Michael Boyce, Baron Boyce

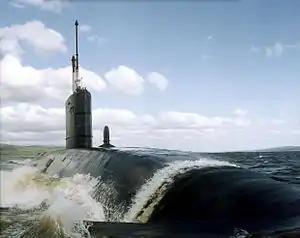
The submarine which Boyce commanded in the late 1970s

Boyce became First Sea Lord and Chief of Naval Staff in October 1998 and was advanced to Knight Grand Cross of the Order of the Bath in the 1999 Birthday Honours. He was appointed Chief of the Defence Staff in February 2001, and in that role is believed to have had concerns about US plans for a national missile defence system. In early 2003 he advised the British Government on the deployment of troops for the invasion of Iraq, seeking assurances as to the legitimacy of the deployment before it was allowed to proceed. He was appointed a Knight of Justice of the Most Venerable Order of the Hospital of Saint John of Jerusalem on 27 November 2002, and retired as Chief of Defence Staff on 7 November 2003.